Wei Tao-ming

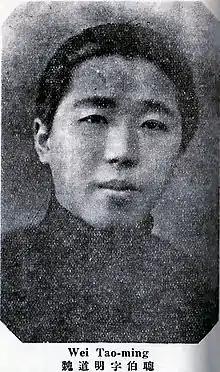
Wei Tao-ming

He became involved with the Kuomintang. At the age of 29, Wei became president of the Judicial Yuan. From 1930 to 1931, Wei served as mayor of special municipality of Nanjing, then capital of the Republic of China.